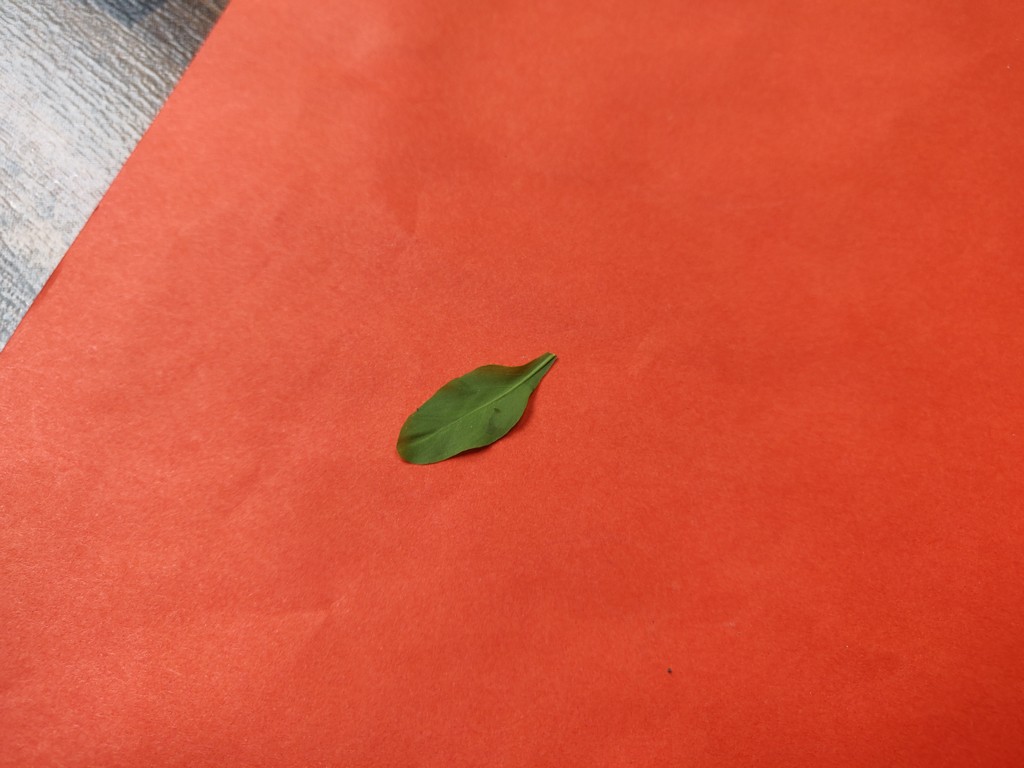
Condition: Healthy
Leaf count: single
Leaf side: back